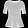
Label: T - shirt / top